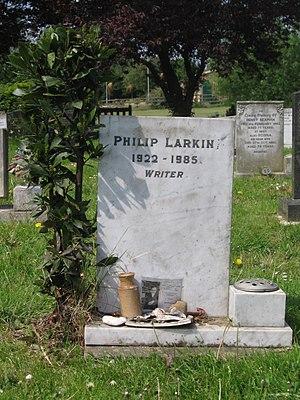
Philip Arthur Larkin est un poète, un romancier et un critique de jazz anglais. Il a passé sa vie active comme bibliothécaire d'université et s'est vu offrir le poste de Poet Laureate mais l'a décliné. Larkin est généralement considéré comme le poète anglais le plus important de la seconde moitié du XXᵉ siècle. Le Times le classe comme le plus grand écrivain anglais depuis 1945.